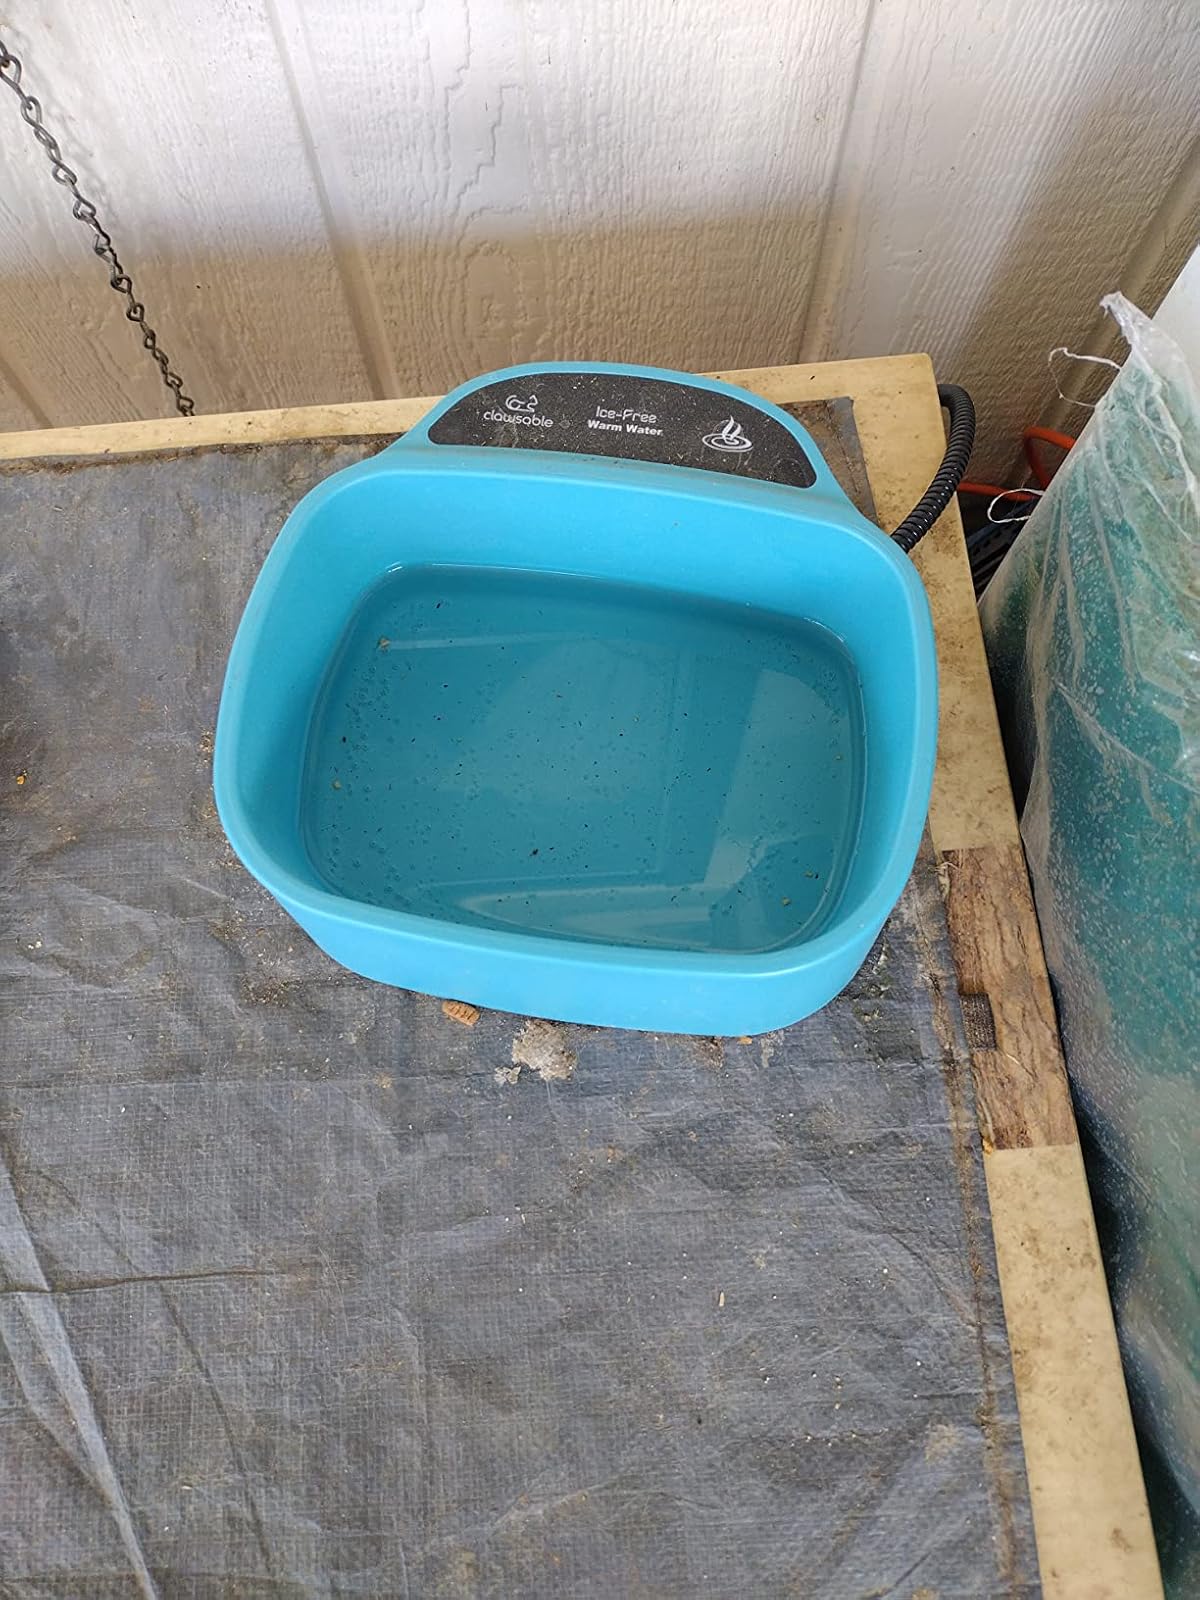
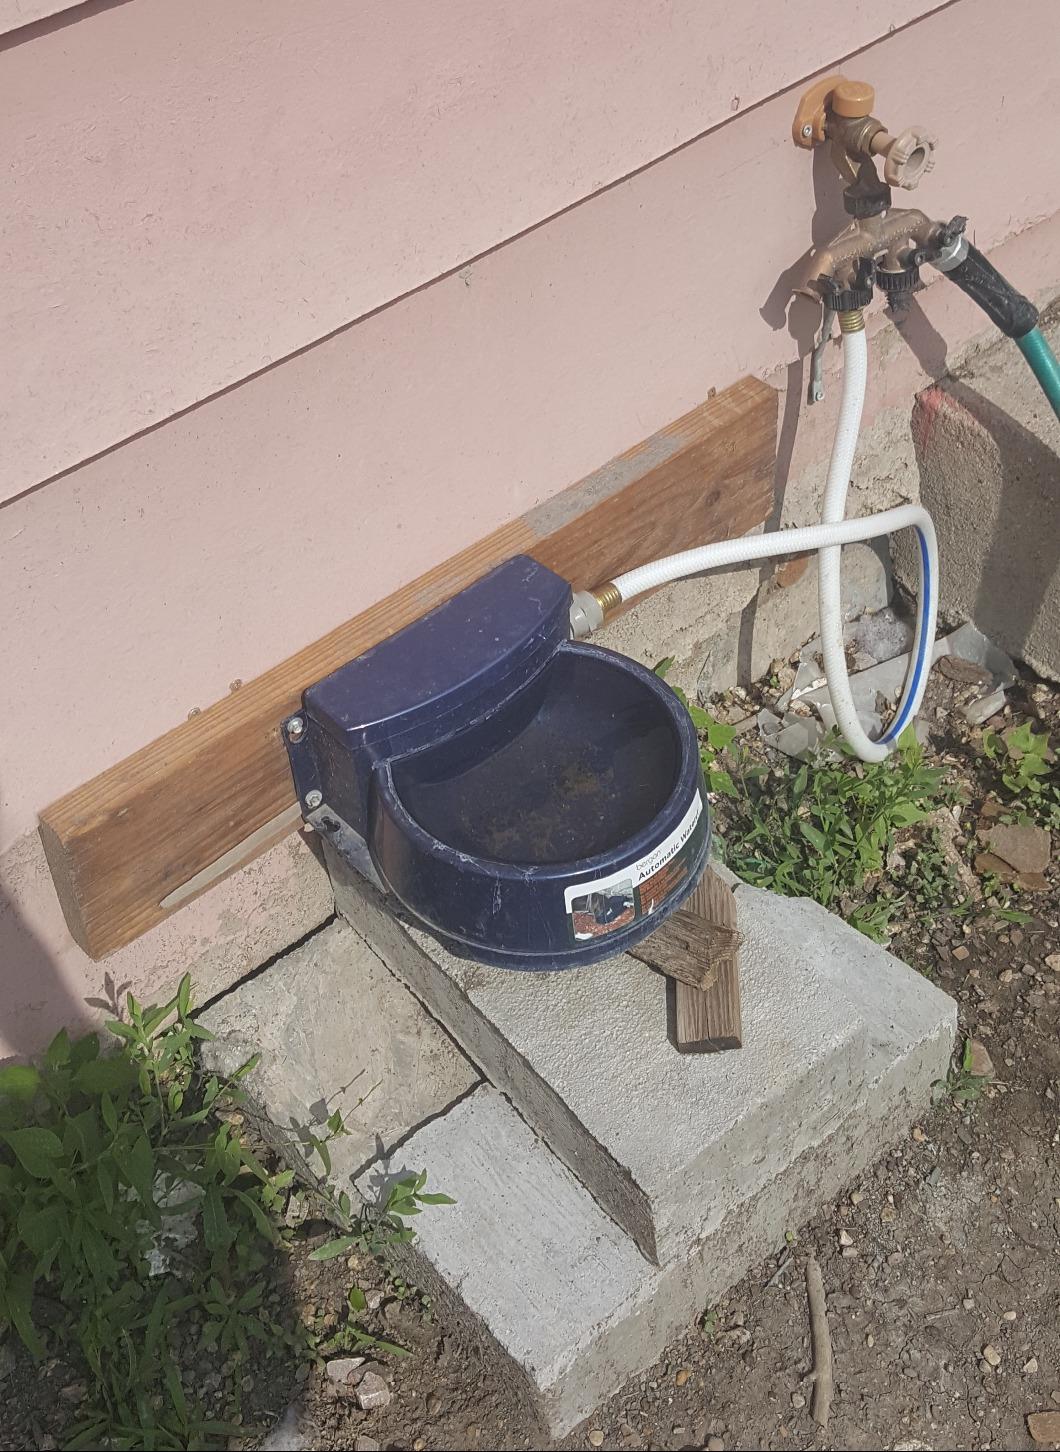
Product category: items_bowl
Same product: no